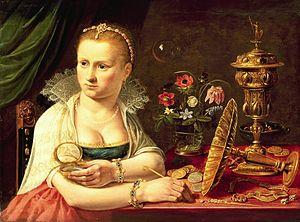
Clara Peeters est une artiste peintre flamande. Son père Jan Peeters était lui aussi peintre.